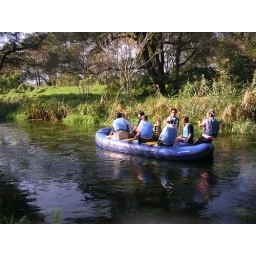
A boat in the river